Don Fraser (footballer, born 1882)

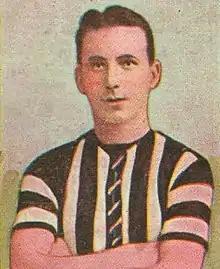
Fraser in 1906

Donald James Fraser (9 September 1882 – 18 July 1963) was an Australian rules footballer who played with Collingwood in the Victorian Football League (VFL).